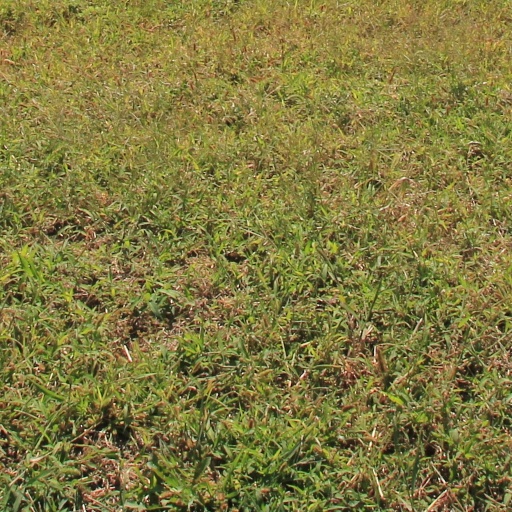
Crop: grape